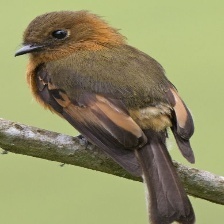
Species: CINNAMON FLYCATCHER
Scientific name: PYRRHOMYIAS CINNAMOMEUS